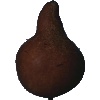
Label: pear_kaiser